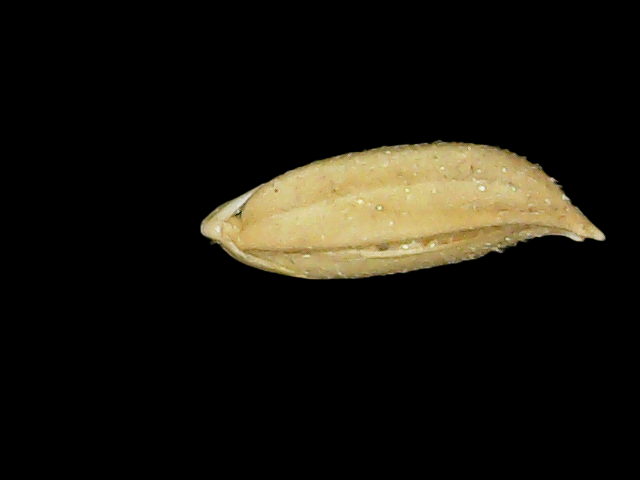
Rice variety: Binadhan12